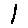
Label: 1